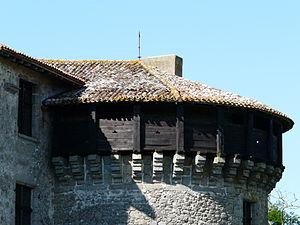
Chemin de ronde, château de Tennessus, Amailloux, Deux-Sèvres, France
Le château de Tennessus ou château de Thenessue est un château français implanté en bordure de la route départementale 127, à l'extrême sud-est de la commune d'Amailloux dans le département des Deux-Sèvres, en région Nouvelle-Aquitaine.